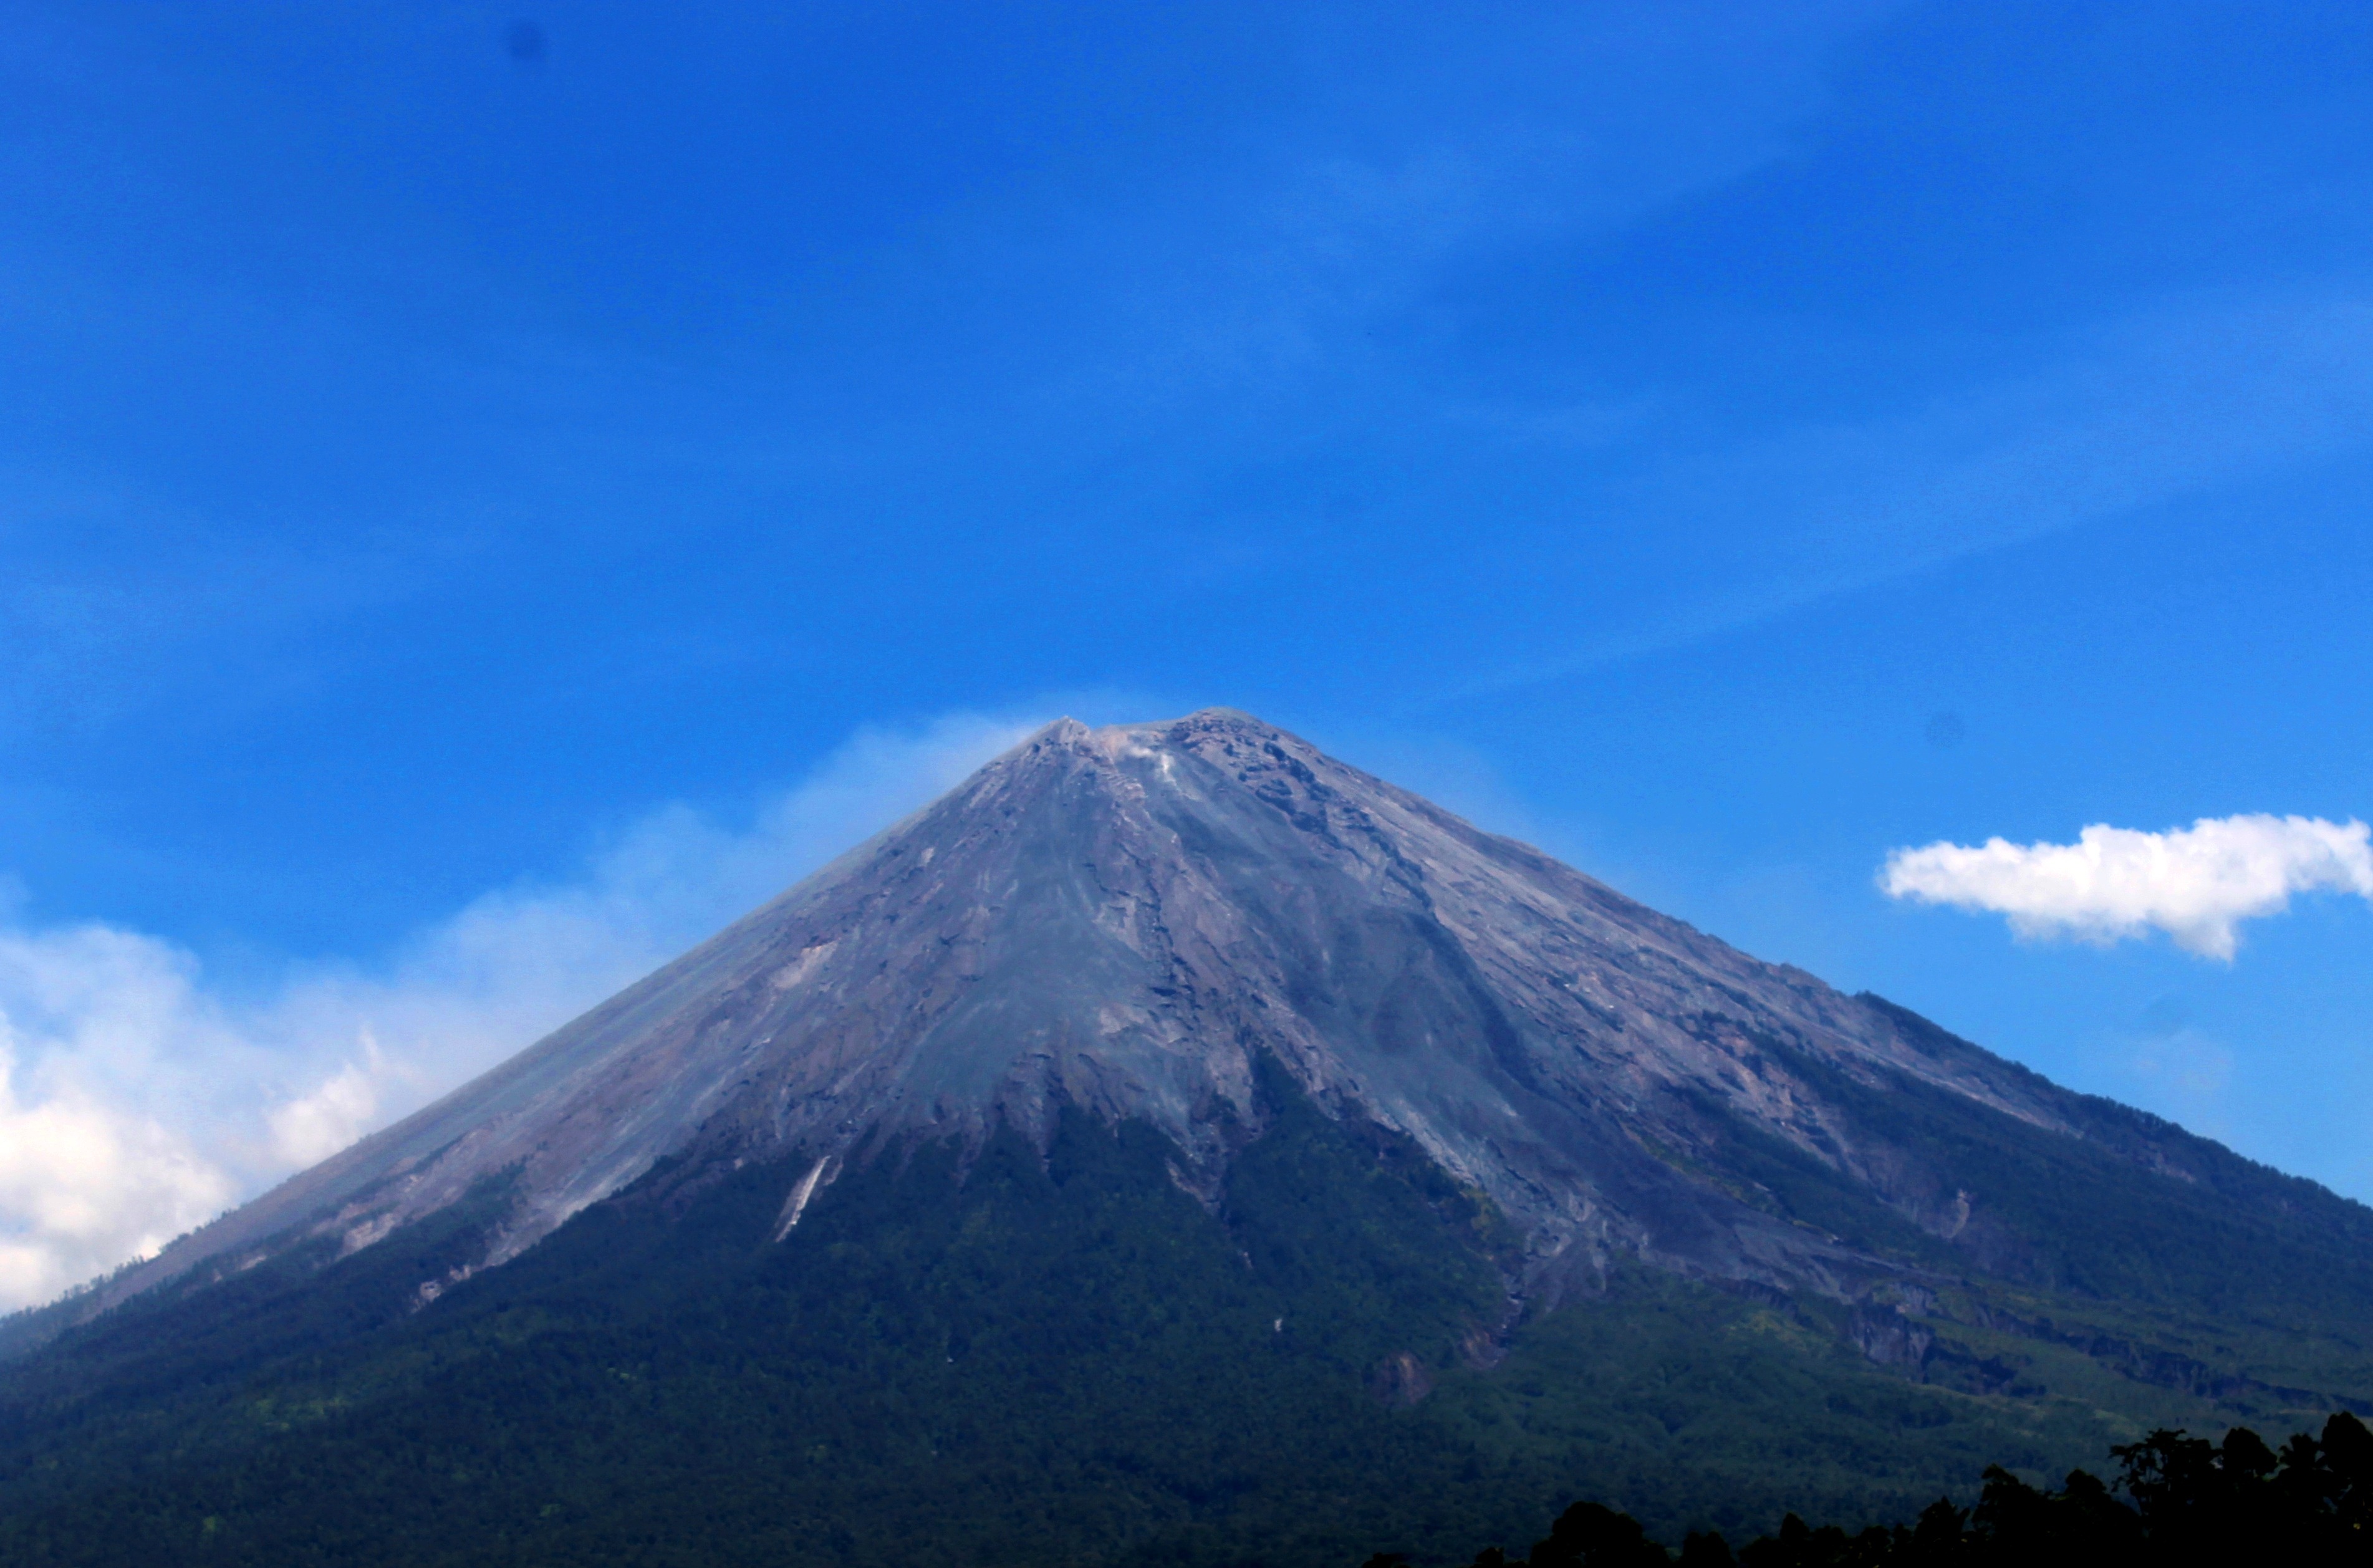
nature, mountain, mountain range, panorama, volcano, ridge, summit, mountains, plateau, indonesia, java, fell, landform, stratovolcano, cinder cone, east java, geographical feature, mountainous landforms, volcanic landform, shield volcano, lumajang, gunung semeru